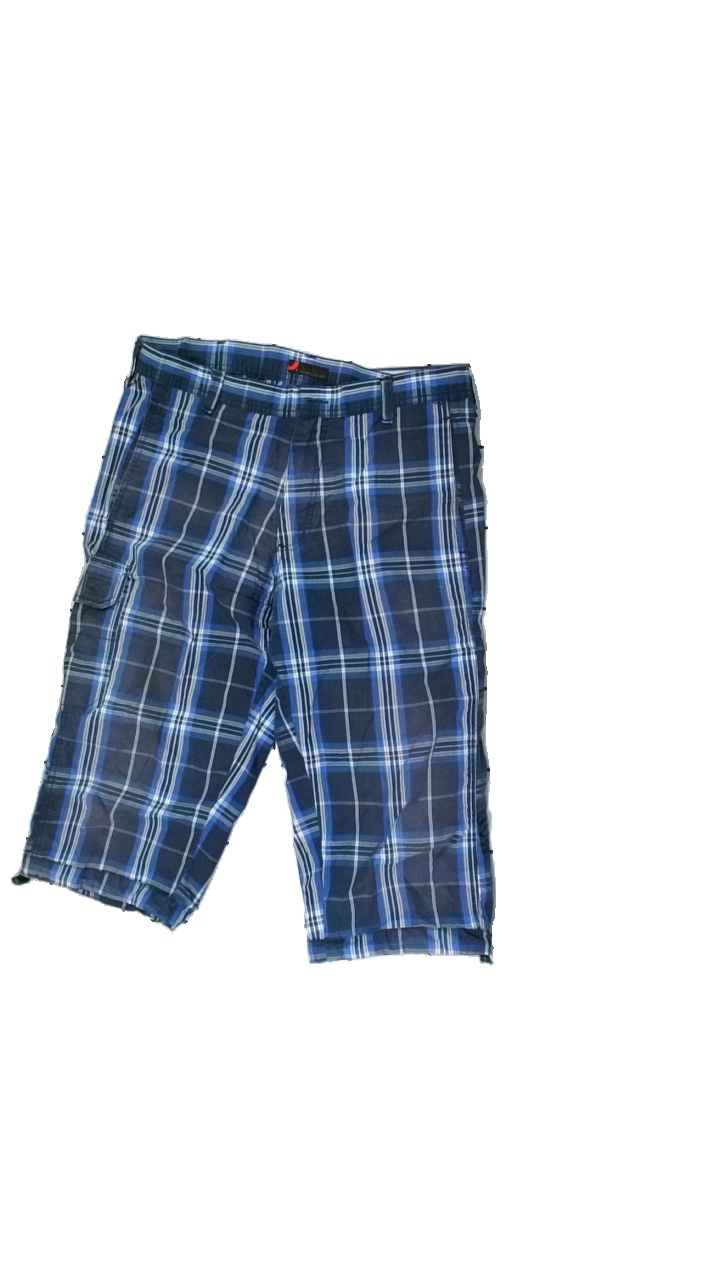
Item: Shorts (Men)
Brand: Dressman
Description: Washed out
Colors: Blue, White
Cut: Regular
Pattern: Checkered print
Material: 60% Cotton 40% Viscose
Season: All
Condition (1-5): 2
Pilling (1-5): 5
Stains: Major
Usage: Export
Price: <50